Meta-Trek

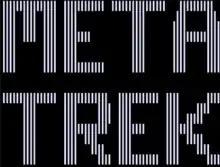

Meta-Trek is a 1980 video game published on disk only by The Alternate Source for TRS-80 32K microcomputers.